Assar Åkerman

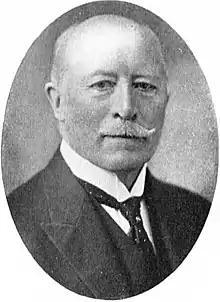
Assar Åkerman

Assar Åkerman (28 October 1860 – 7 October 1936) was a Swedish jurist and Social Democratic politician.